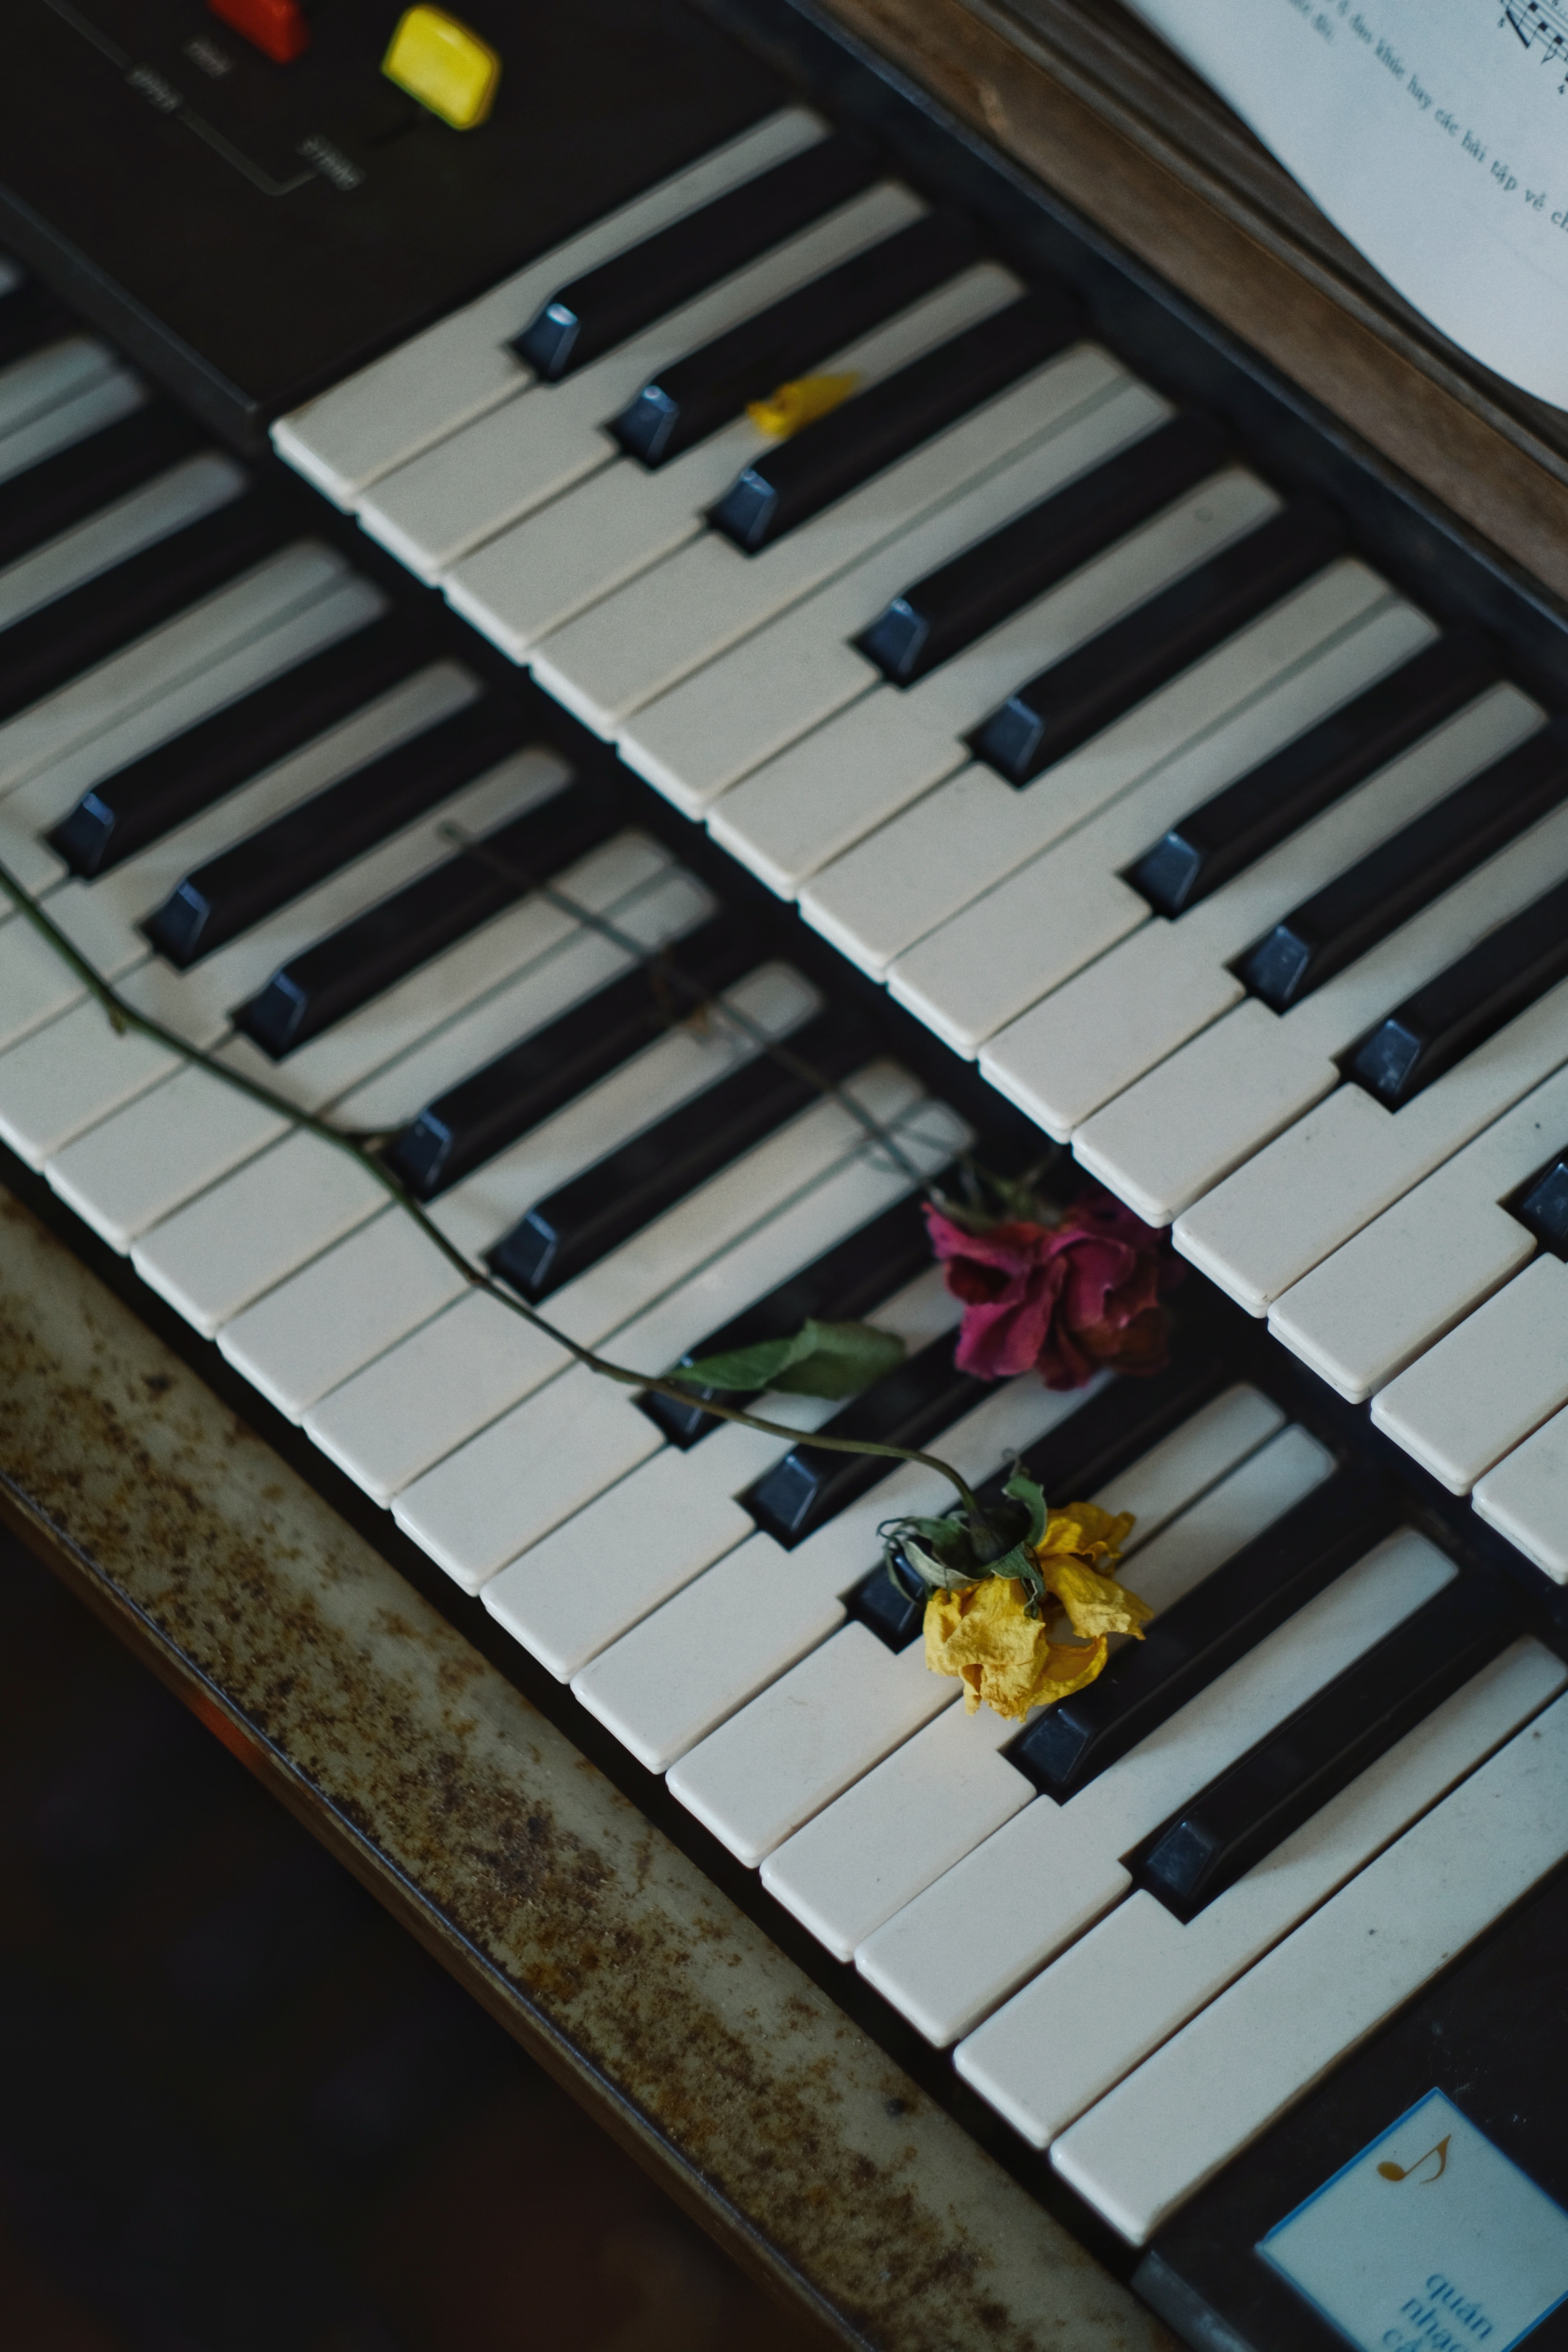
tool, musical instrument, piano, keyboard, musical keyboard, electronic keyboard, human body, digital piano, musical instrument accessory, electronic musical instrument, electric piano, music, electronic instrument, electronic device, synthesizer, wood, metal, art, accordion